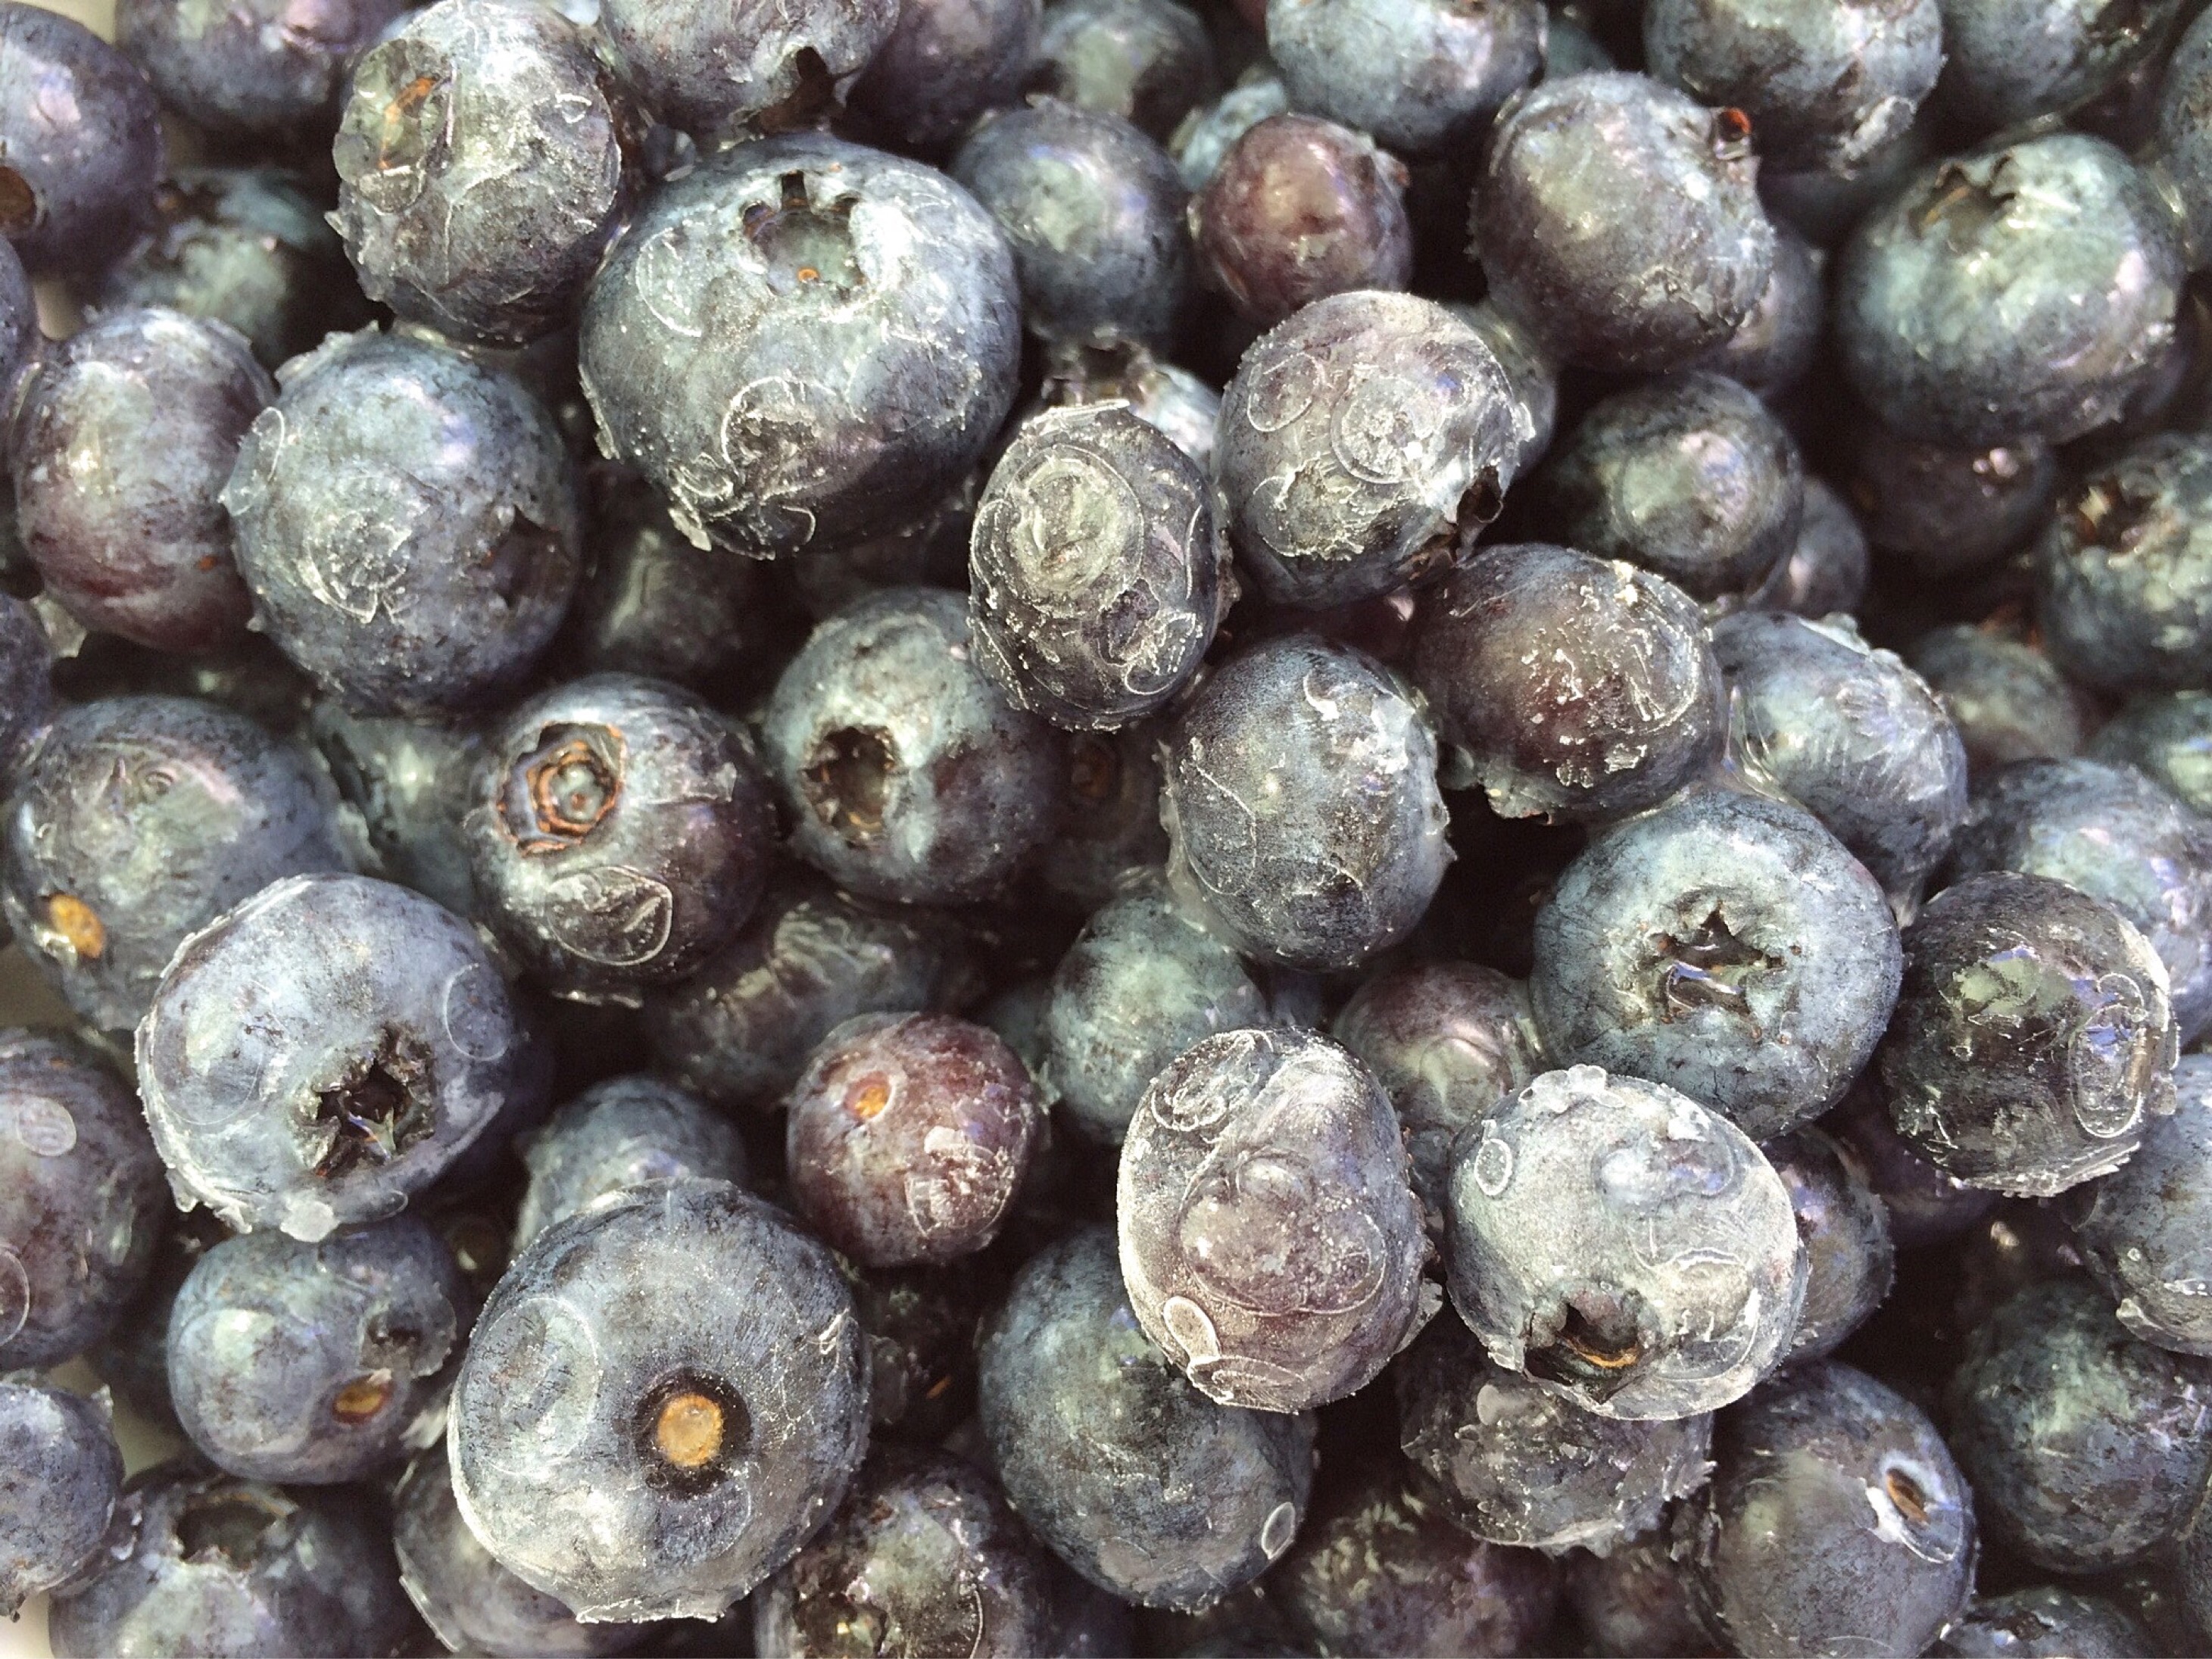
plant, fruit, berry, sweet, flower, food, produce, frozen, bead, blueberries, juniper berry